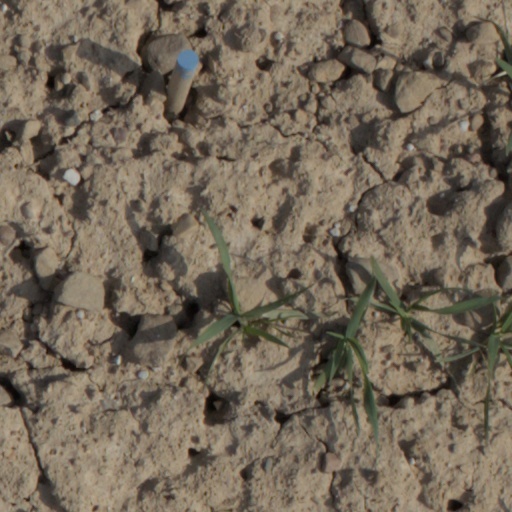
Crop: wheat